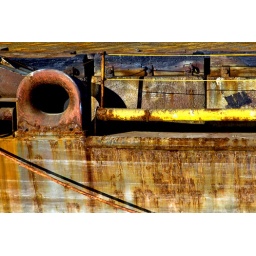
Close up of a rusty hull on a boat in the shipyard